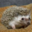
Label: porcupine